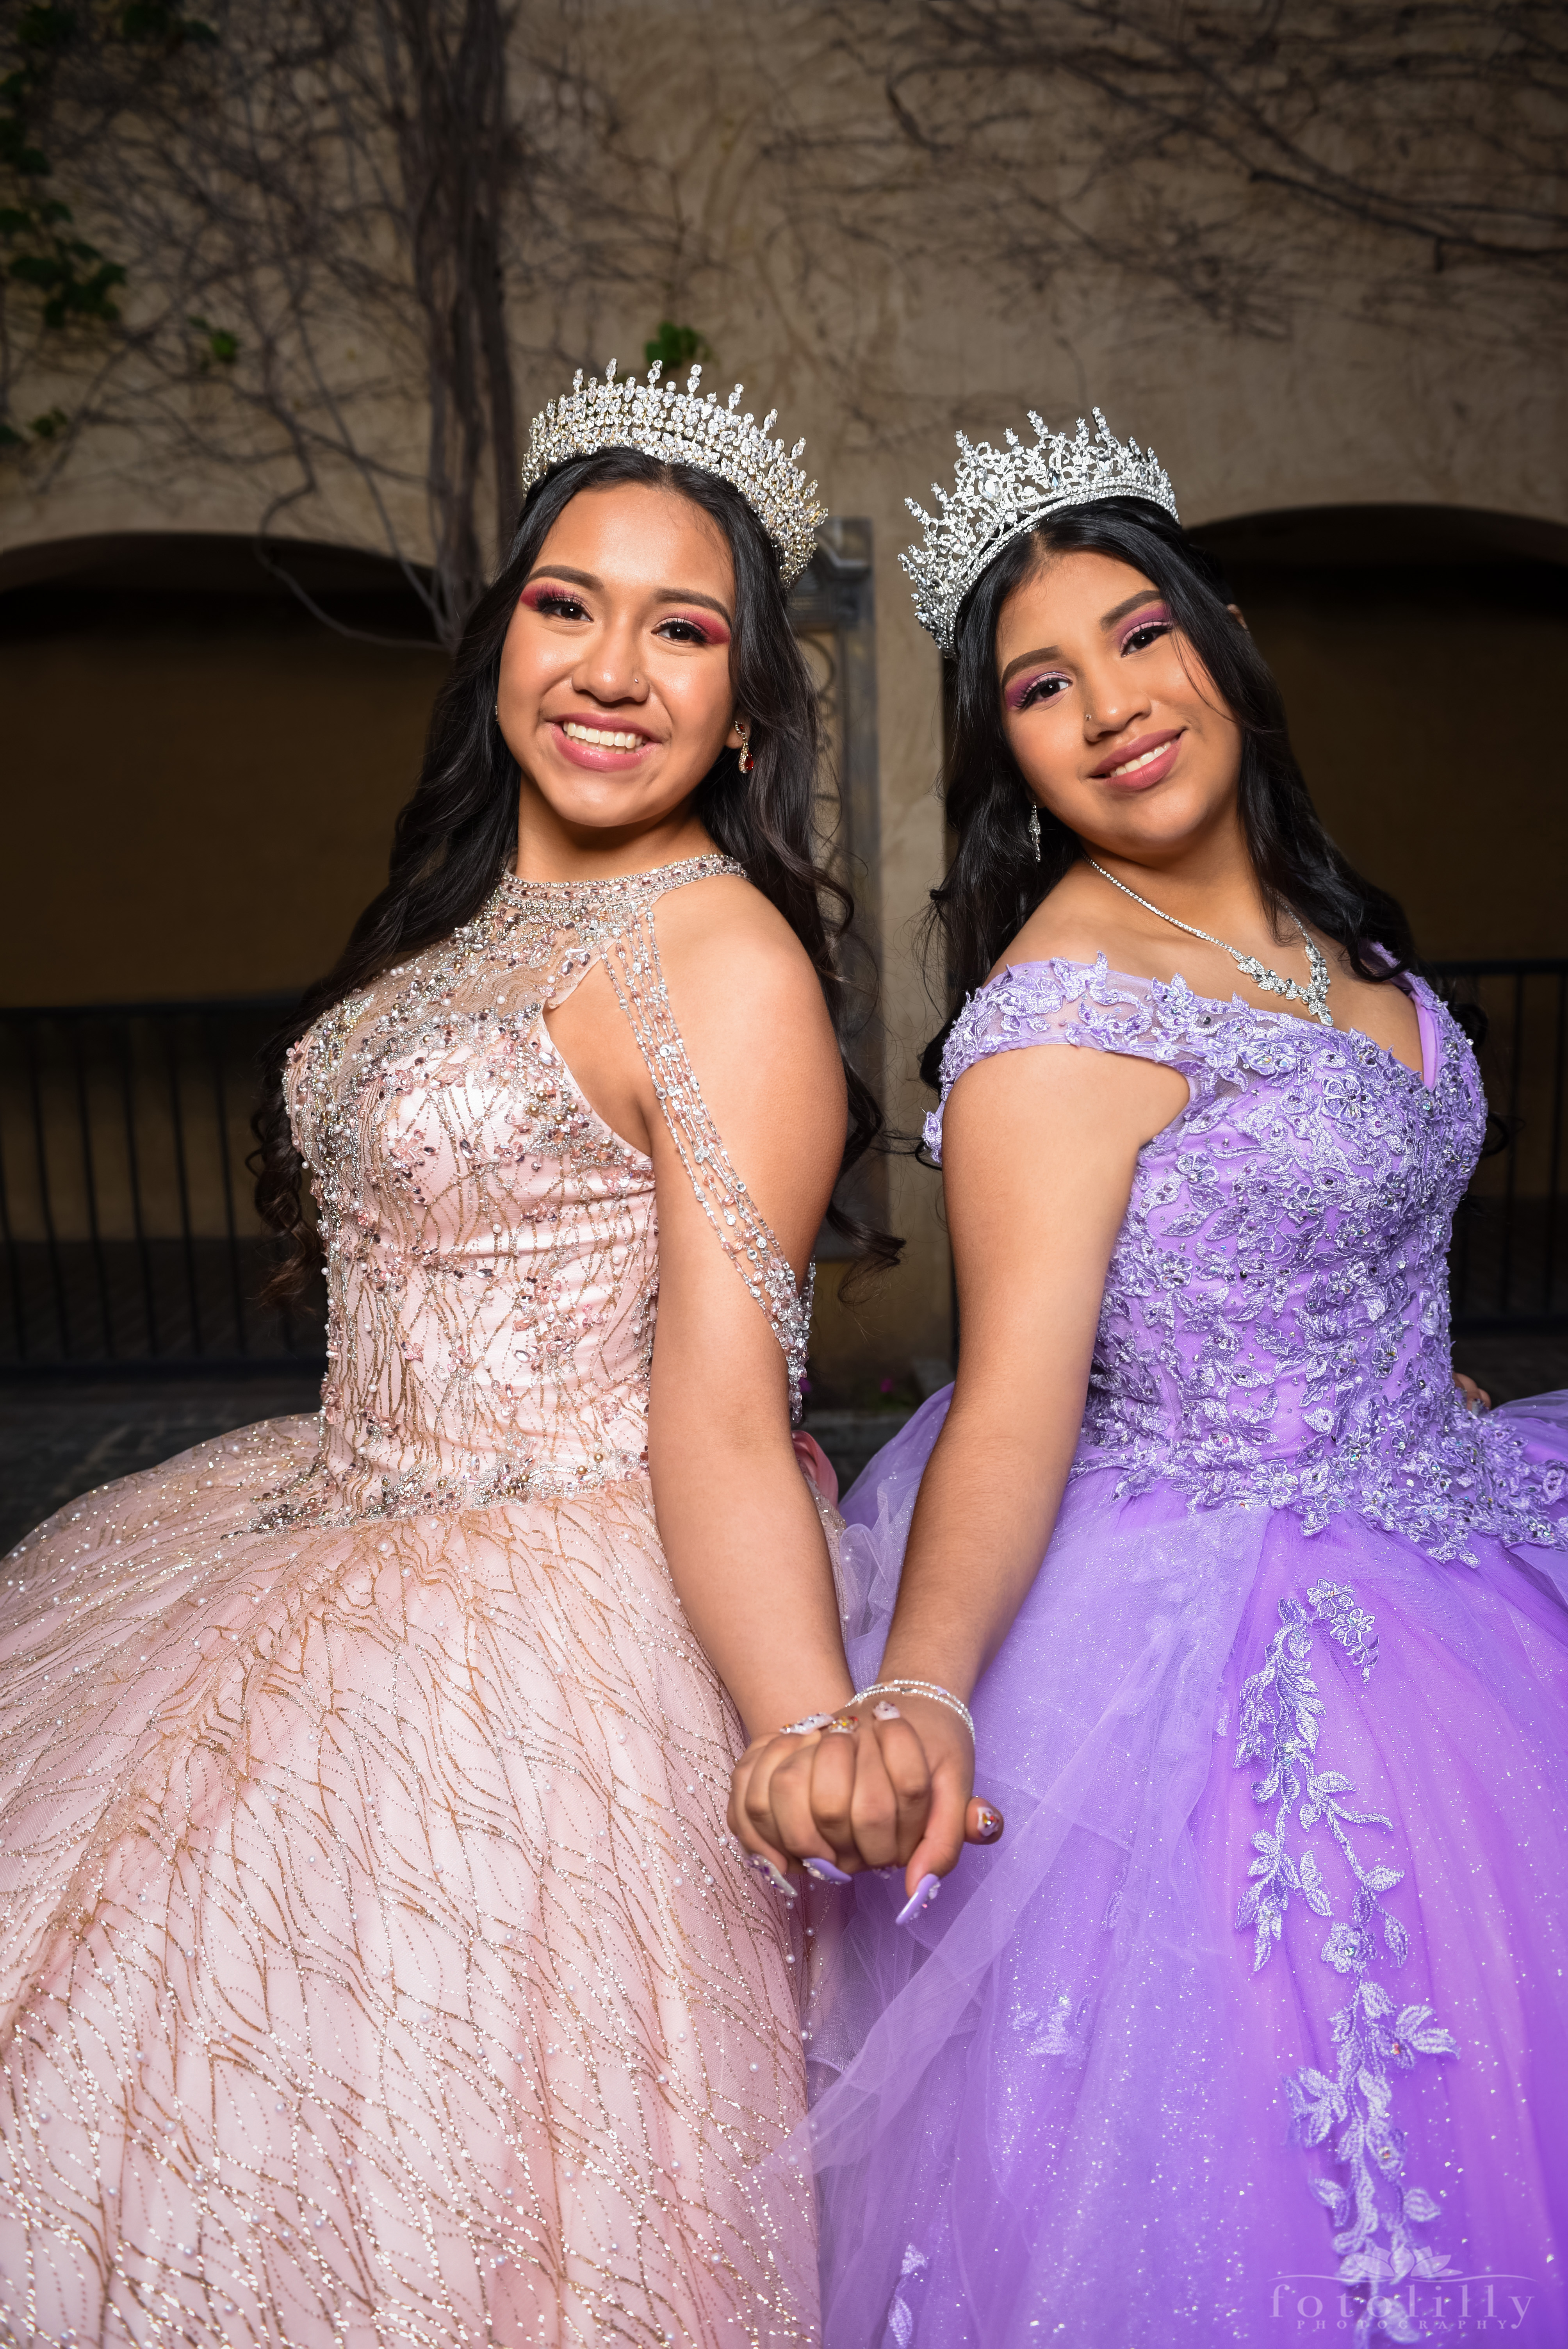
dress, smile, skin, shoulder, One piece garment, fashion, bridal clothing, happy, bridal party dress, flash photography, gown, Strapless dress, fashion design, waist, day dress, necklace, formal wear, embellishment, bridal accessory, jewellery, haute couture, beauty, long hair, event, friendship, fun, trunk, fashion model, electric blue, headpiece, tradition, cocktail dress, fashion accessory, brown hair, public event, abdomen, hair accessory, child, photo shoot, ceremony, model